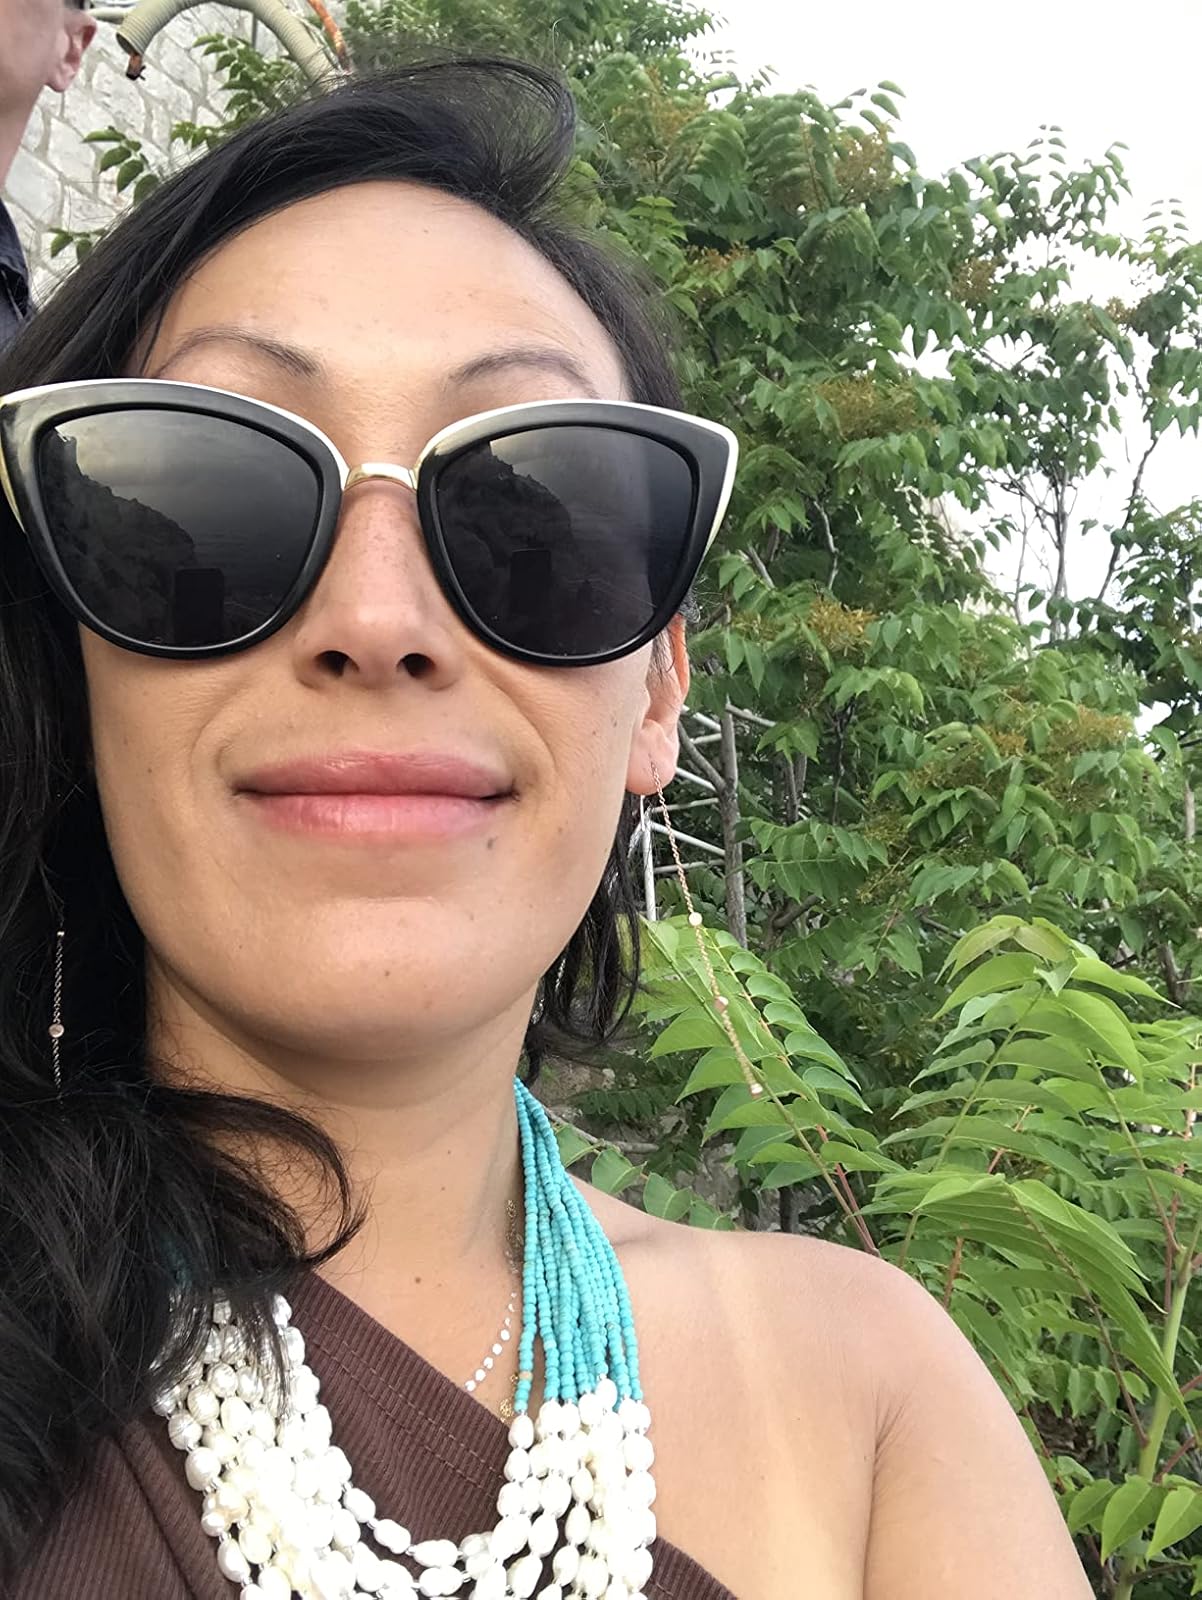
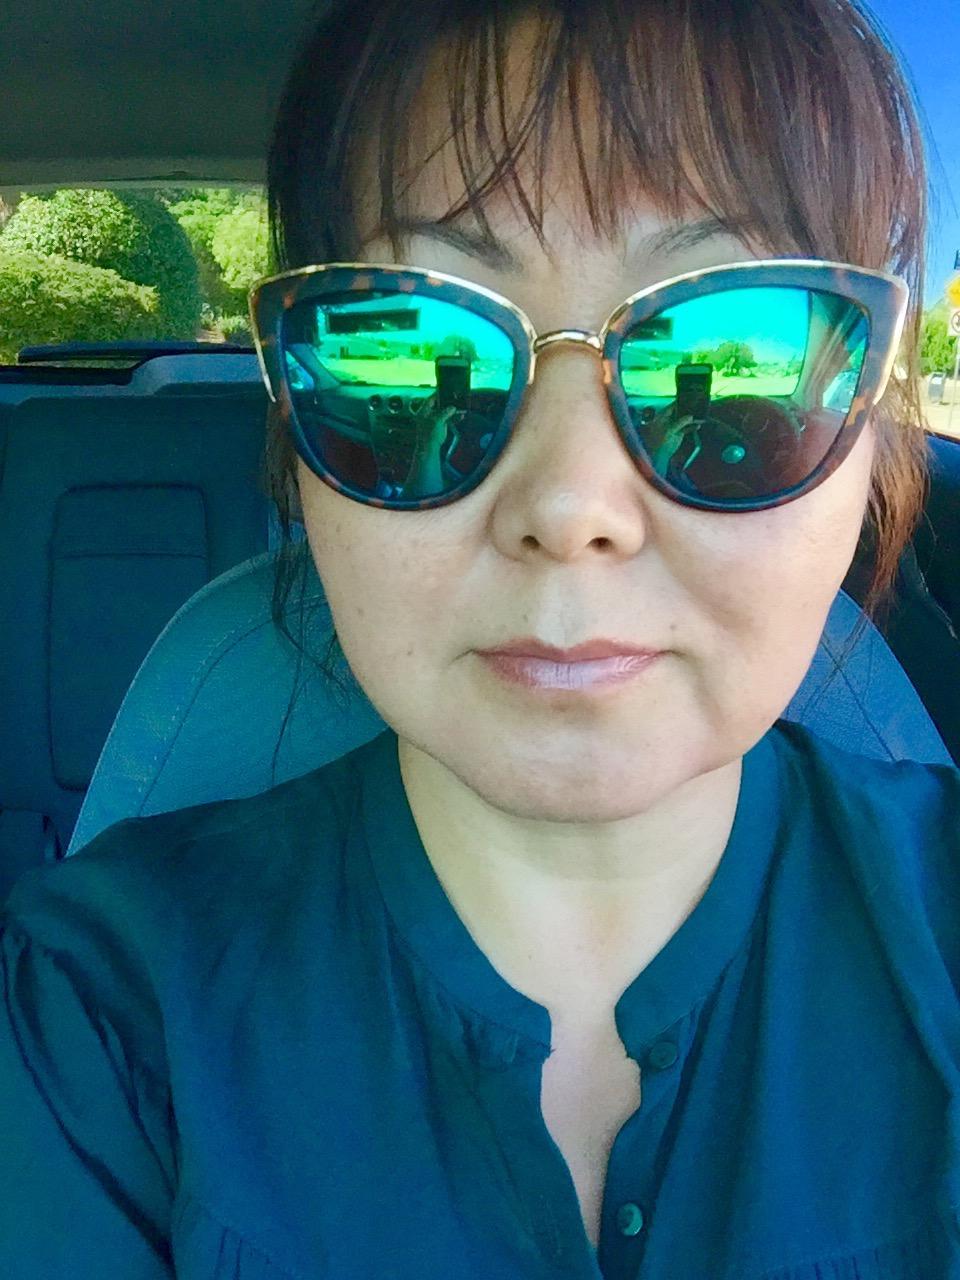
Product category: accessories_sunglasses
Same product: no